Pochvovedenie

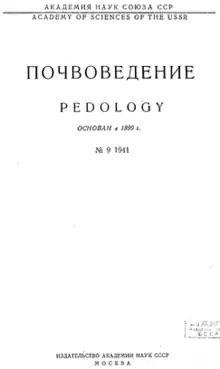
Cover of the 1941 edition

Pochvovedenie is a Russian journal of soil science. The first issue was published in 1899.